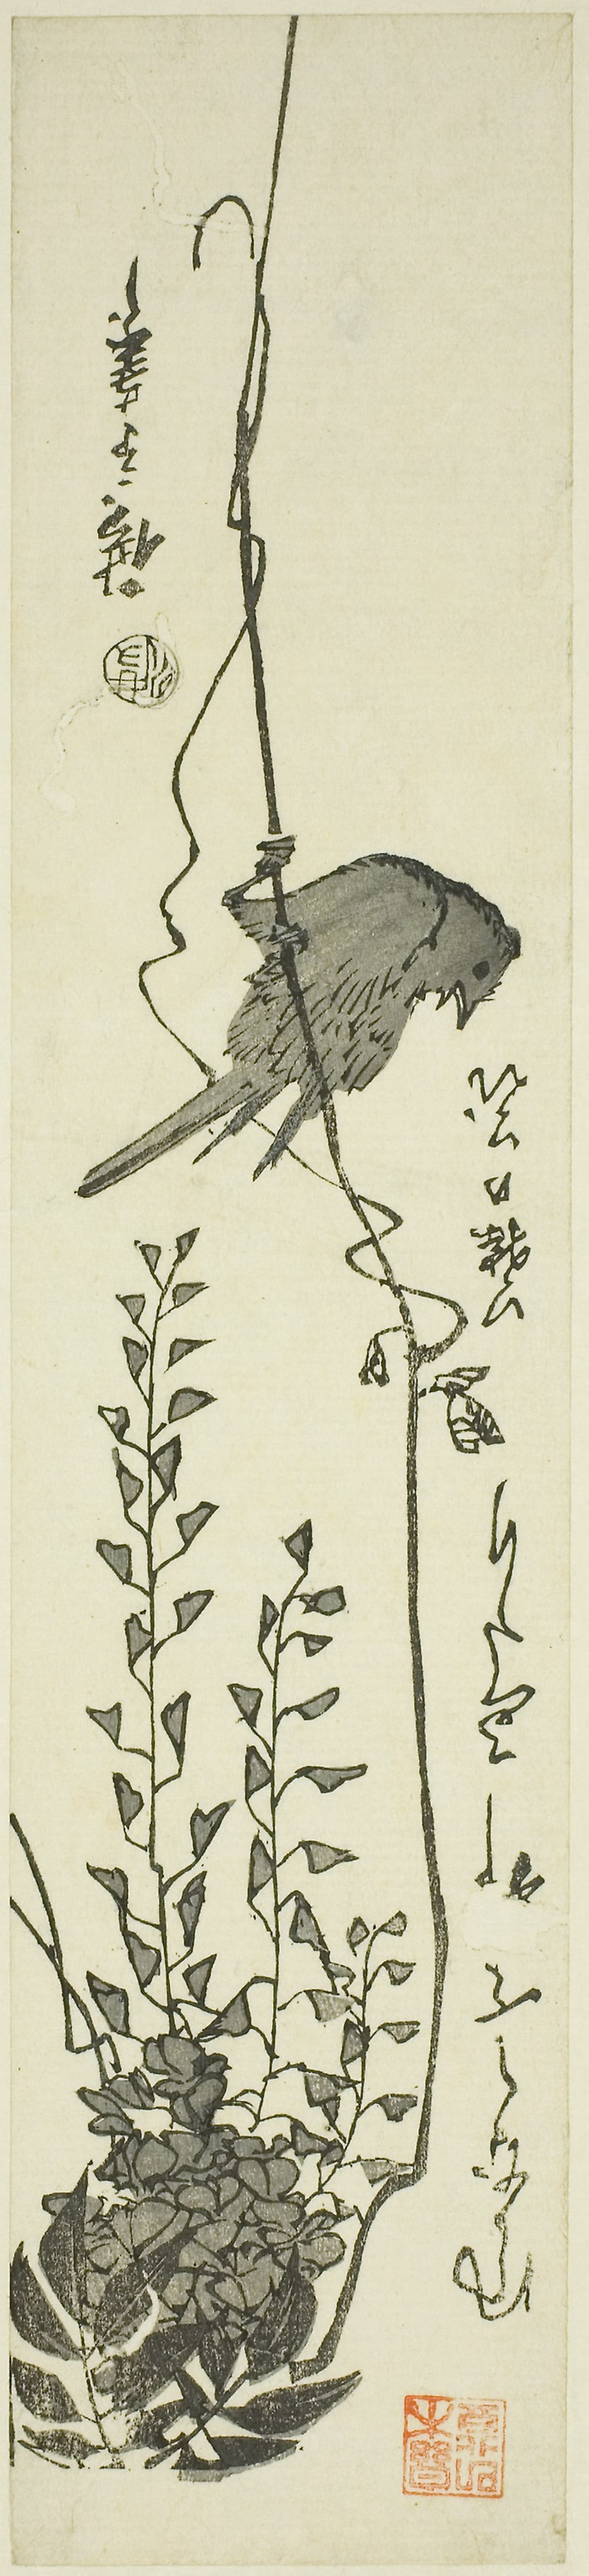
botany, plant, drawing, twig, illustration, plant stem, flower